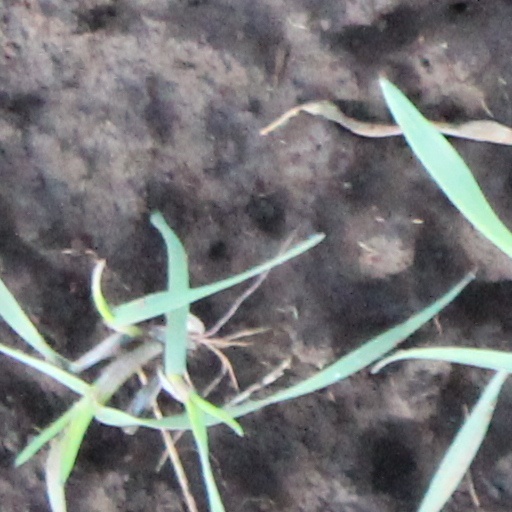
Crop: wheat